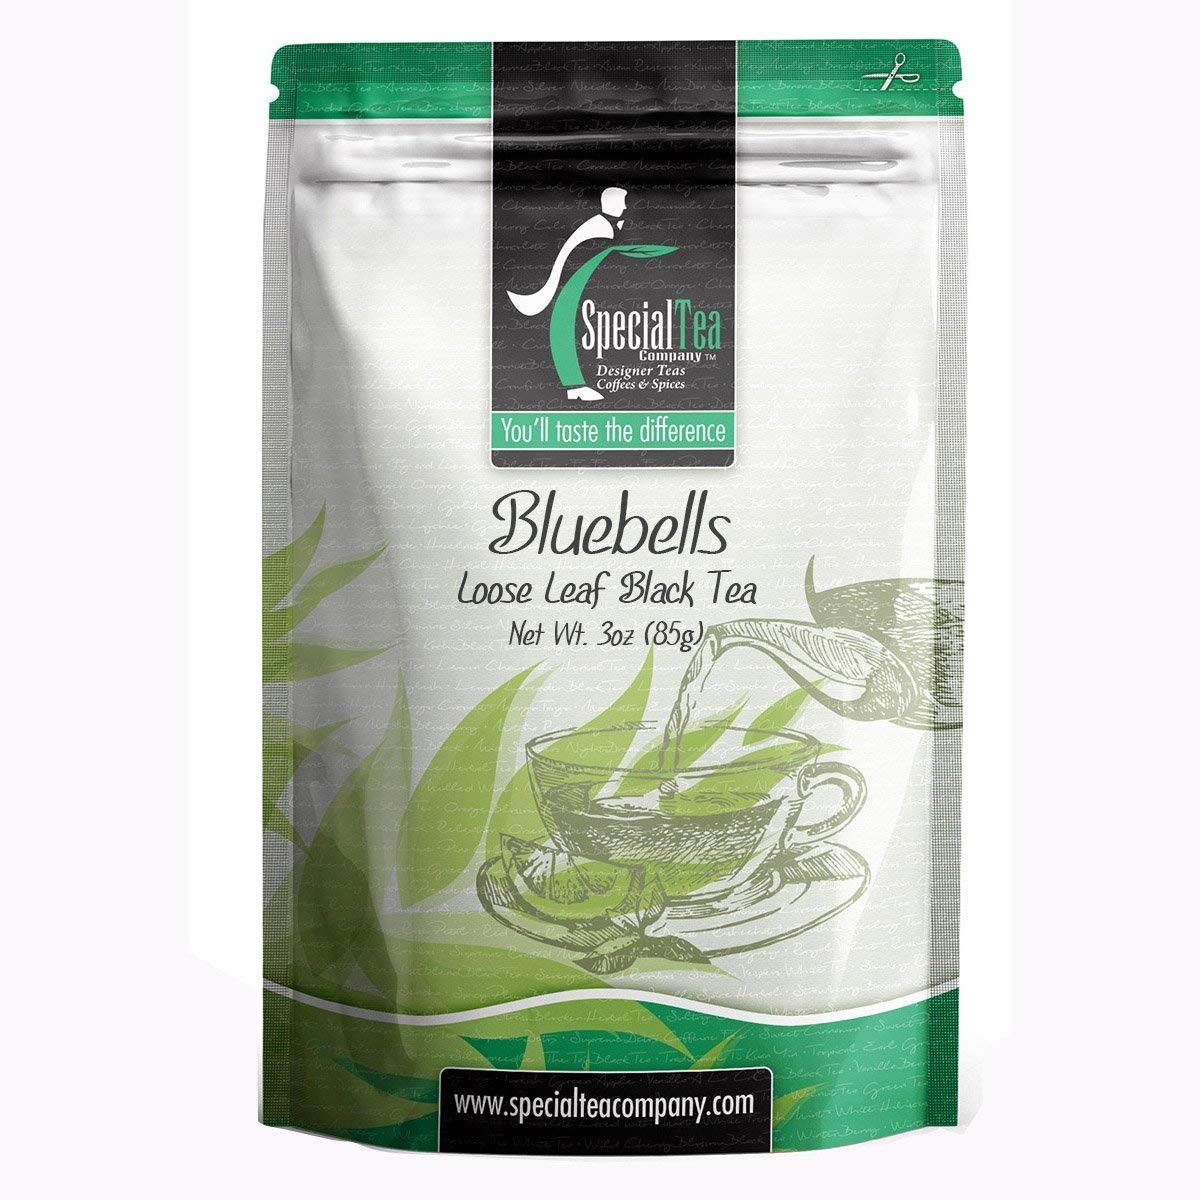
Item Name: Special Tea Bluebells, Loose Leaf Black Tea, 3 Ounce
Bullet Point 1: Makes approximately 40 cups of tea.
Bullet Point 2: Premium gourmet loose leaf tea.
Bullet Point 3: Premium tea leaves have all their essential oils intact, so the flavor, quality and health benefits are maintained.
Bullet Point 4: Individually hand packed in the USA.
Bullet Point 5: Packed in a resalable foil pouch to retain freshness.
Value: 3.0
Unit: ounce

Price: 12.72